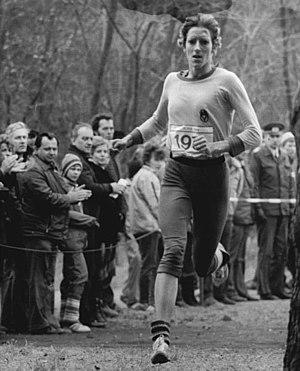
Ulrike Bruns, née Klapezynski le 17 novembre 1953 à Cottbus dans le Brandebourg, est une ancienne athlète est-allemande. Sous son nom de naissance, elle a obtenu le bronze sur 1 500 m aux jeux de Montréal.